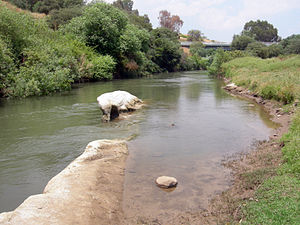
Jordan (flod)
Jordan er en flod i Mellemøsten. Den udgør grænsen mellem Jordan i øst og Israel og Vestbredden i vest. Den har sin kilde i Genesaret sø, en ferskvandssø, og løber mod syd til Det Døde Hav, en saltsø. Jordanfloden er regionens vigtigste ferskvandsressource.